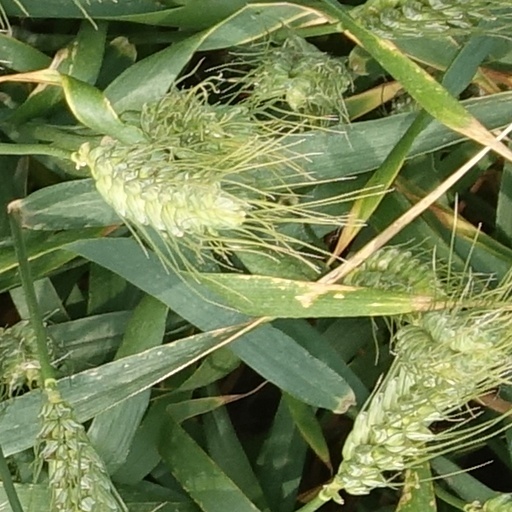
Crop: wheat